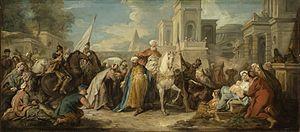
Jean-François de Troy, né le 27 janvier 1679 à Paris et mort le 26 janvier 1752 à Rome, est un peintre et dessinateur de tapisseries français.